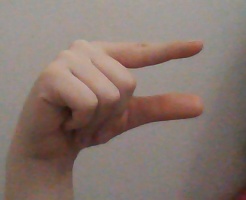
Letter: dal